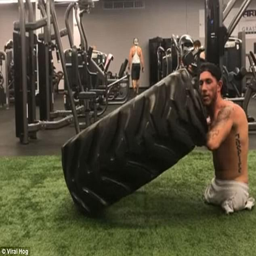
man with arm and no legs becomes a bodybuilder